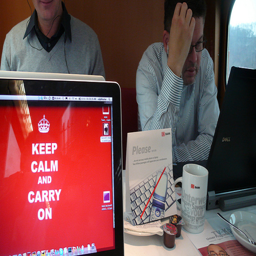
A lap top screen that reads "keep calm and carry on."
Open laptops sit on a white table as two men in dress clothes sit at the table.
People are sitting around a table with their computers.
People using laptop computers in an office setting
A woman sitting at a table using a laptop computer.